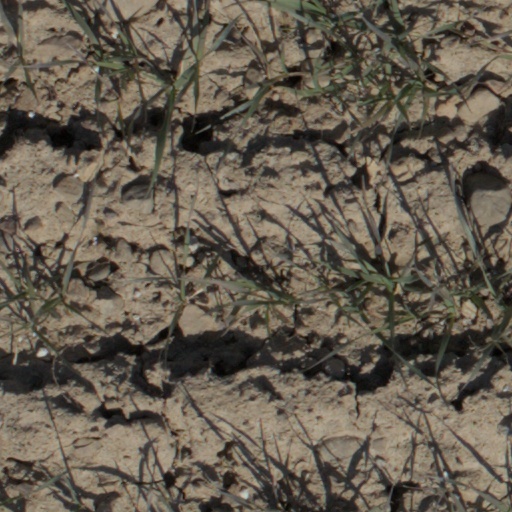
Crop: wheat